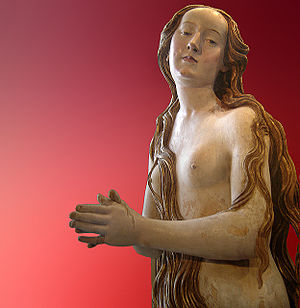
Thomasevangeliet
Maria Magdalene tilkendes værdighed i Thomasevangeliet, hvis hun "gør sig mandlig". Gregor Erharts skulptur i Louvre. [1]
Thomasevangeliet er en tidlig kristen apokryf jesusbeskrivelse, der blev fundet af en bonde ved Nag Hammadi i Egypten i december 1945 som en del af Nag Hammadi-teksterne. Thomasevangeliet er en del af flere tekster, der stammer fra en gnostisk sekt. Skriftet består af 114 vers, visdomsord, der ifølge teksterne er udtalt af Jesus og er videregivet af Thomas.